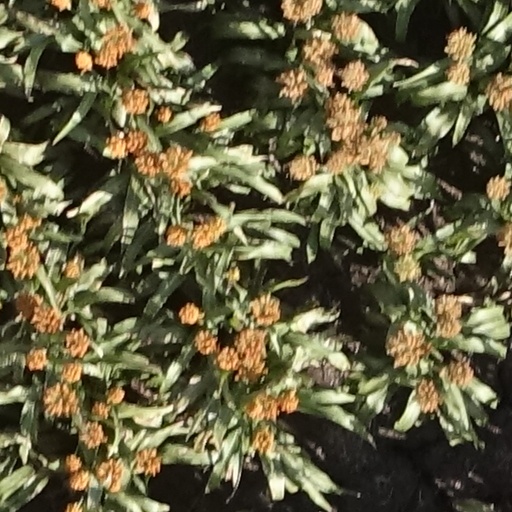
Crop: sorghum